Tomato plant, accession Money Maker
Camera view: vertical (180 deg); turntable rotation: 300 degrees
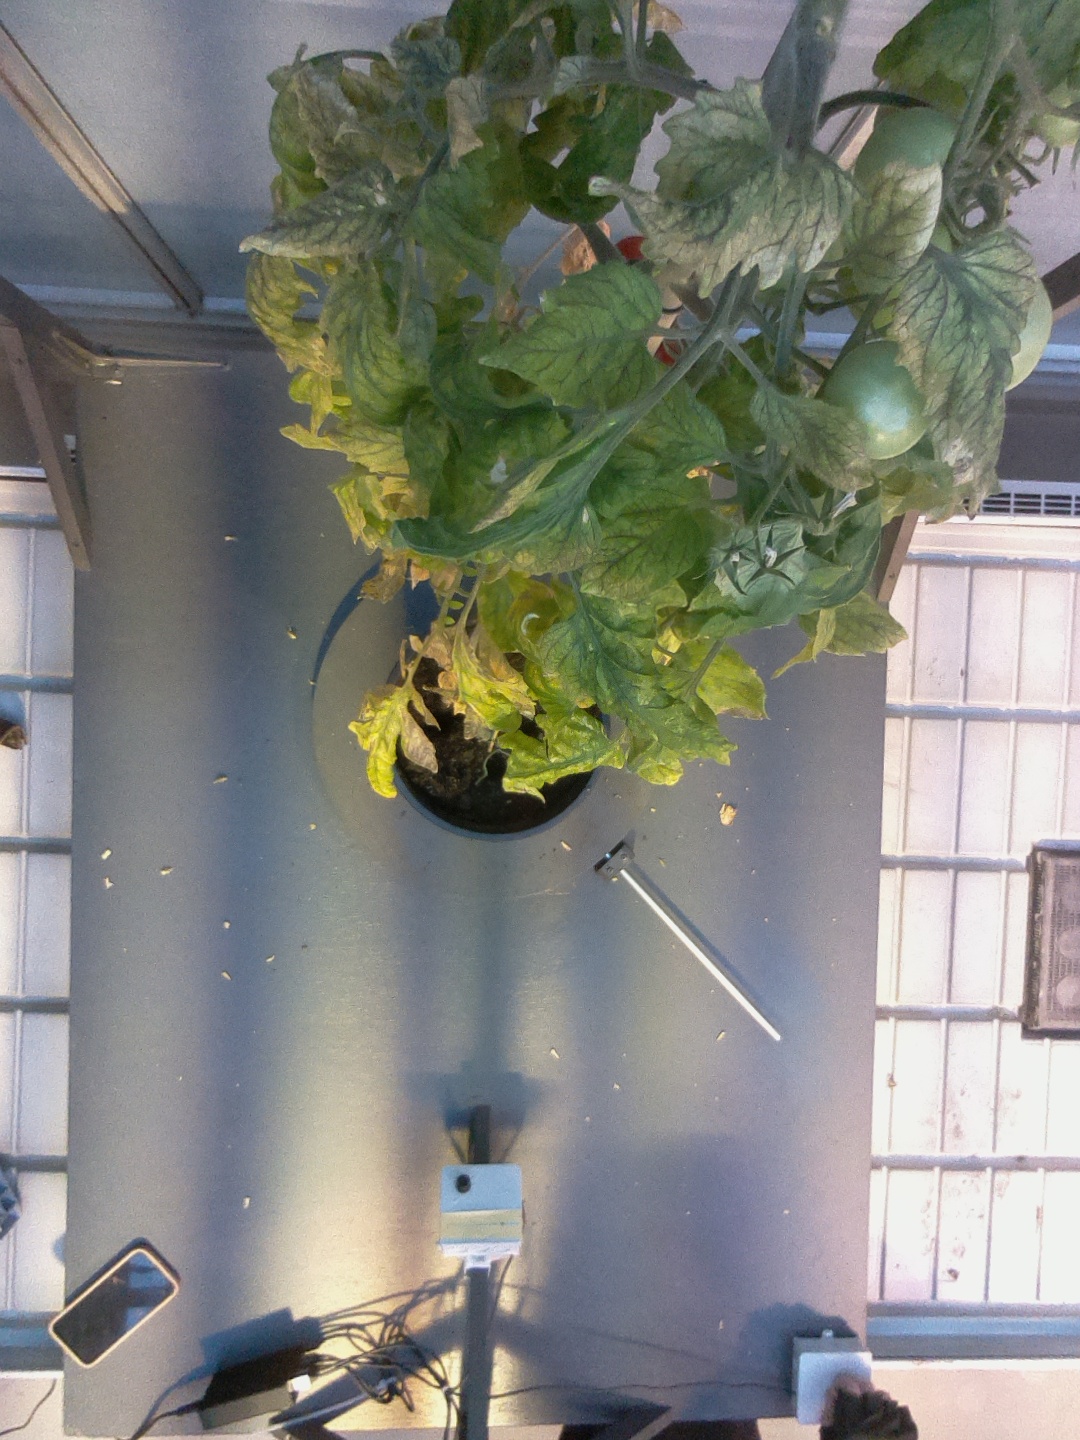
BBCH growth stage 83: 30%-40% of fruits show typical fully ripe color